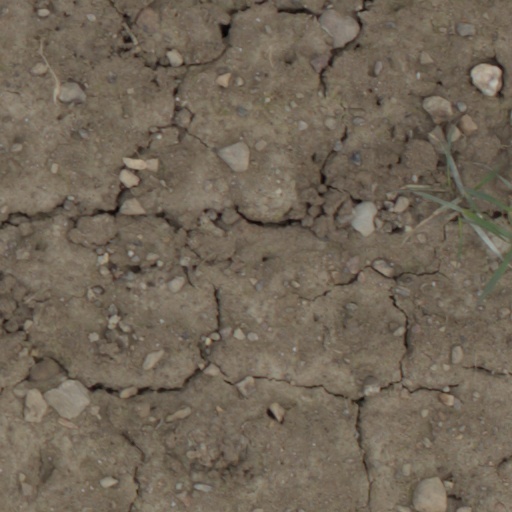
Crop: wheat